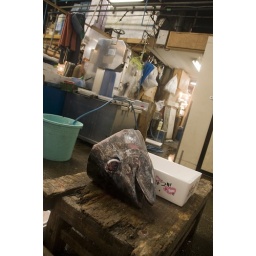
The biggest fish market in the world early one sunday morning.